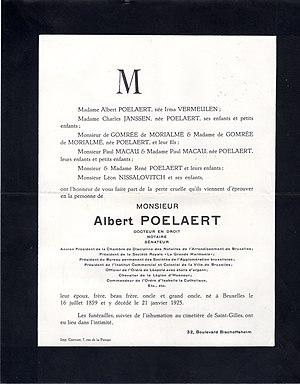
Faire part de décès du notaire et sénateur Albert Poelaert 21.01.1925.
Albert Poelaert, officier de l'Ordre de Léopold avec étoile d'argent, chevalier de la Légion d'Honneur, commandeur de l'Ordre d'Isabelle la Catholique, né le 16 juillet 1859 à Bruxelles, décédé le 21 janvier 1925 à Bruxelles, et enterré au cimetière de Saint-Gilles, est un homme politique libéral belge.